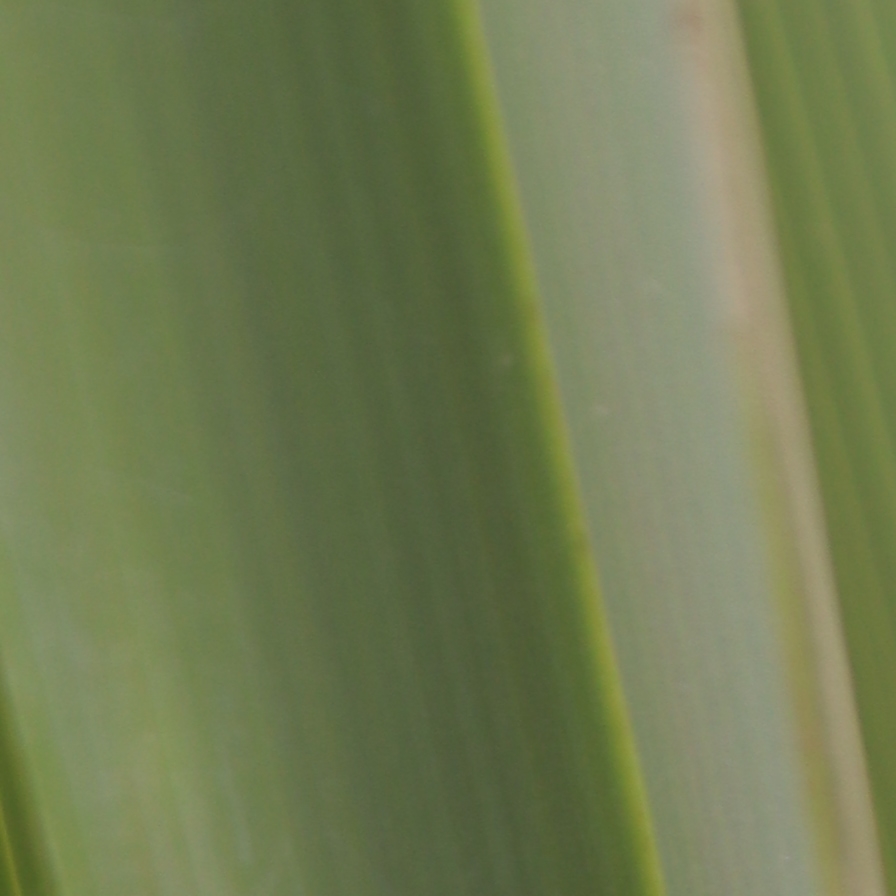
Label: Healthy